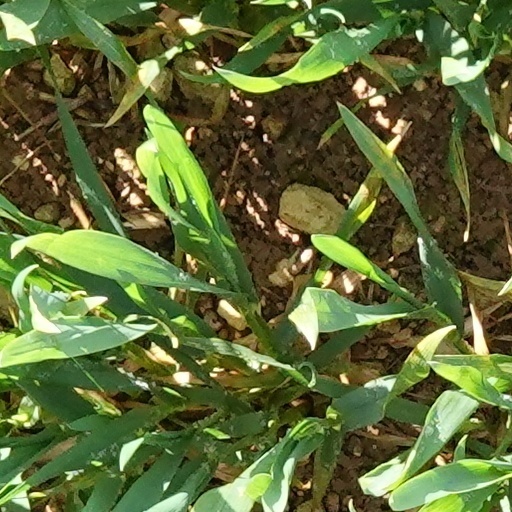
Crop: wheat